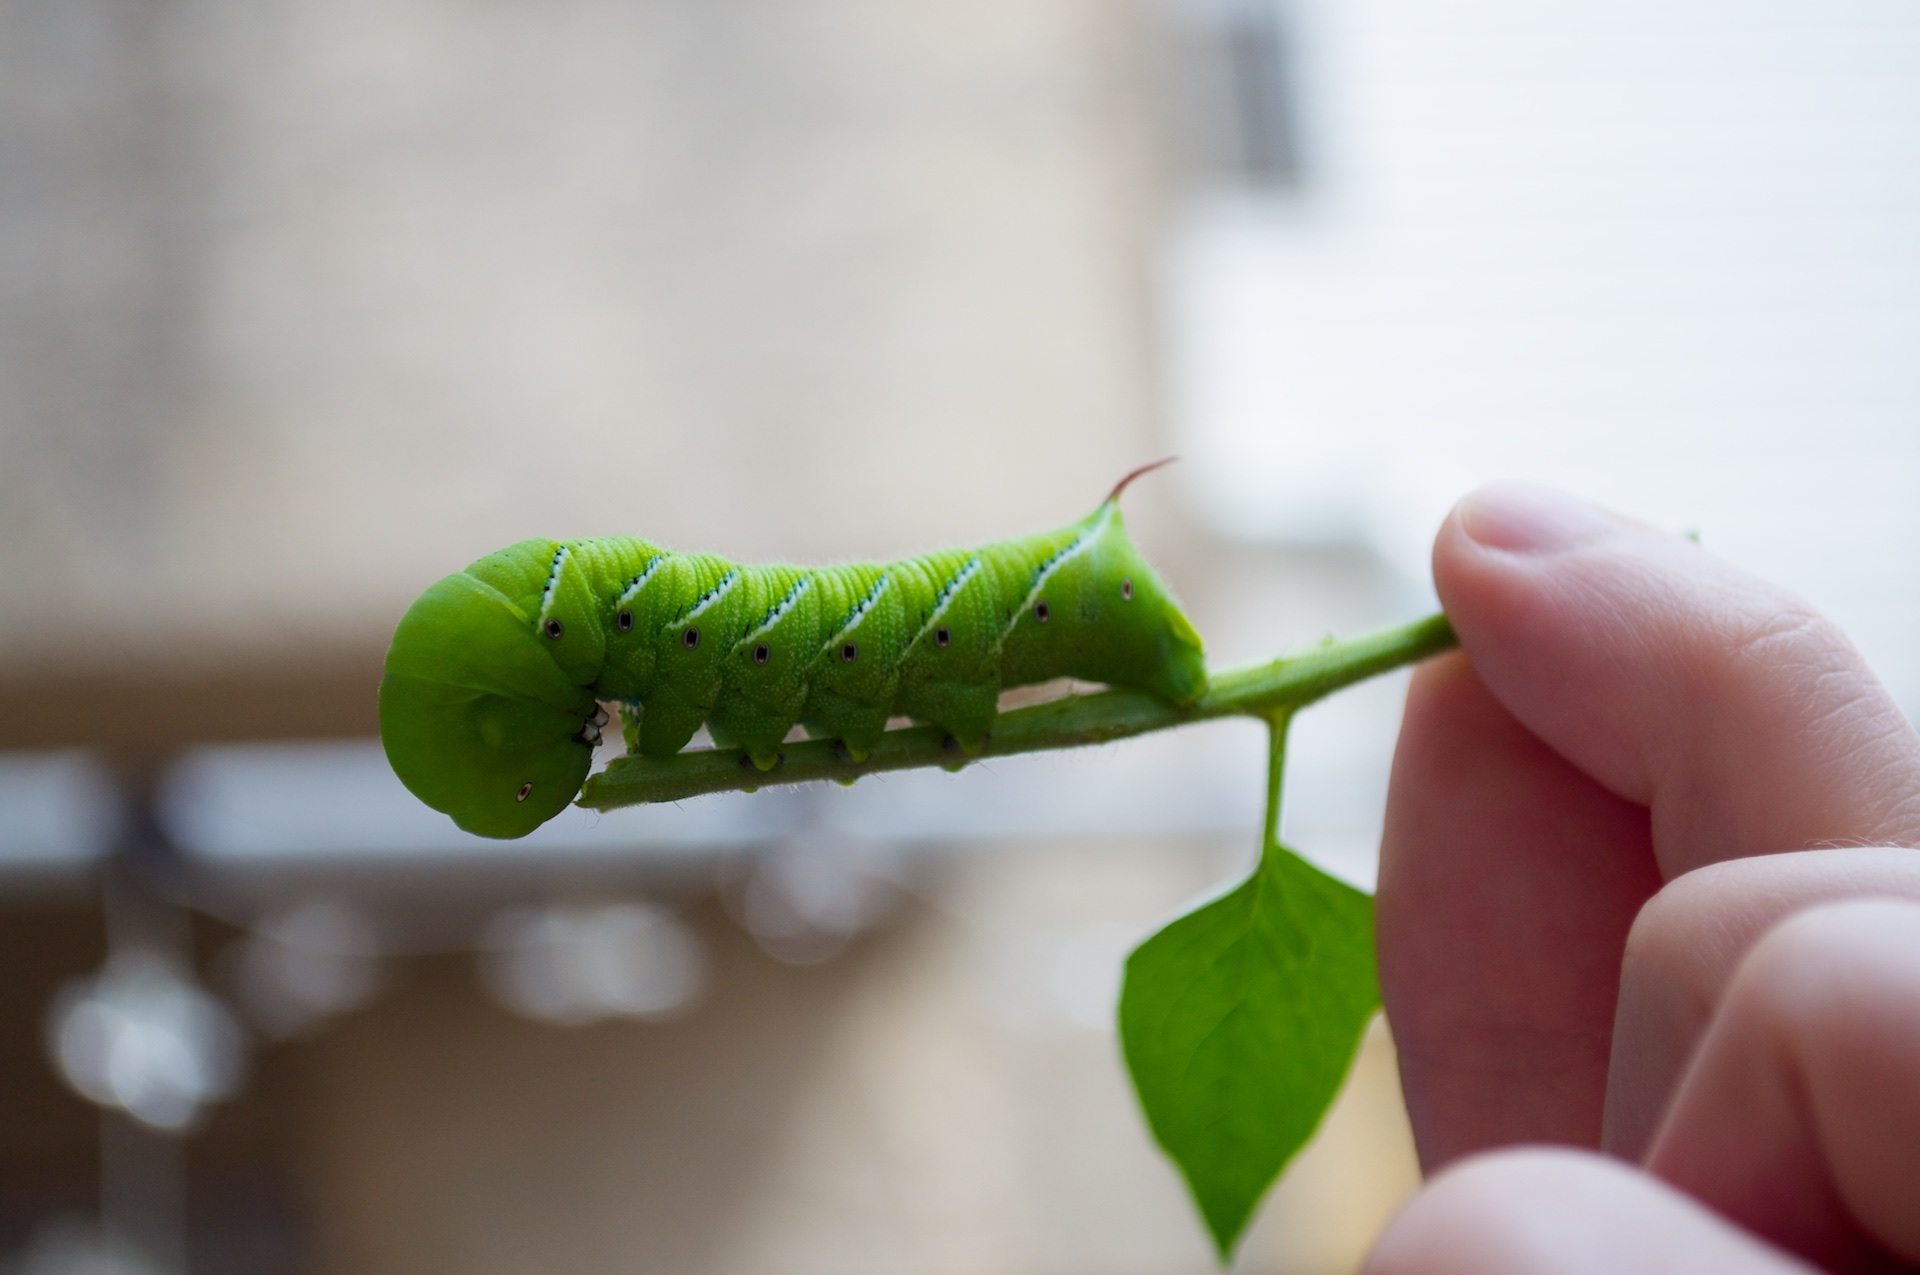
leaf, flower, green, insect, bug, fauna, invertebrate, caterpillar, close up, pest, larva, macro photography, plant stem, moths and butterflies, hornworm